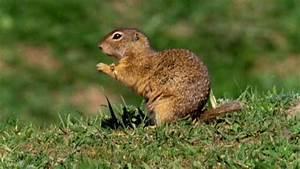
squirrel